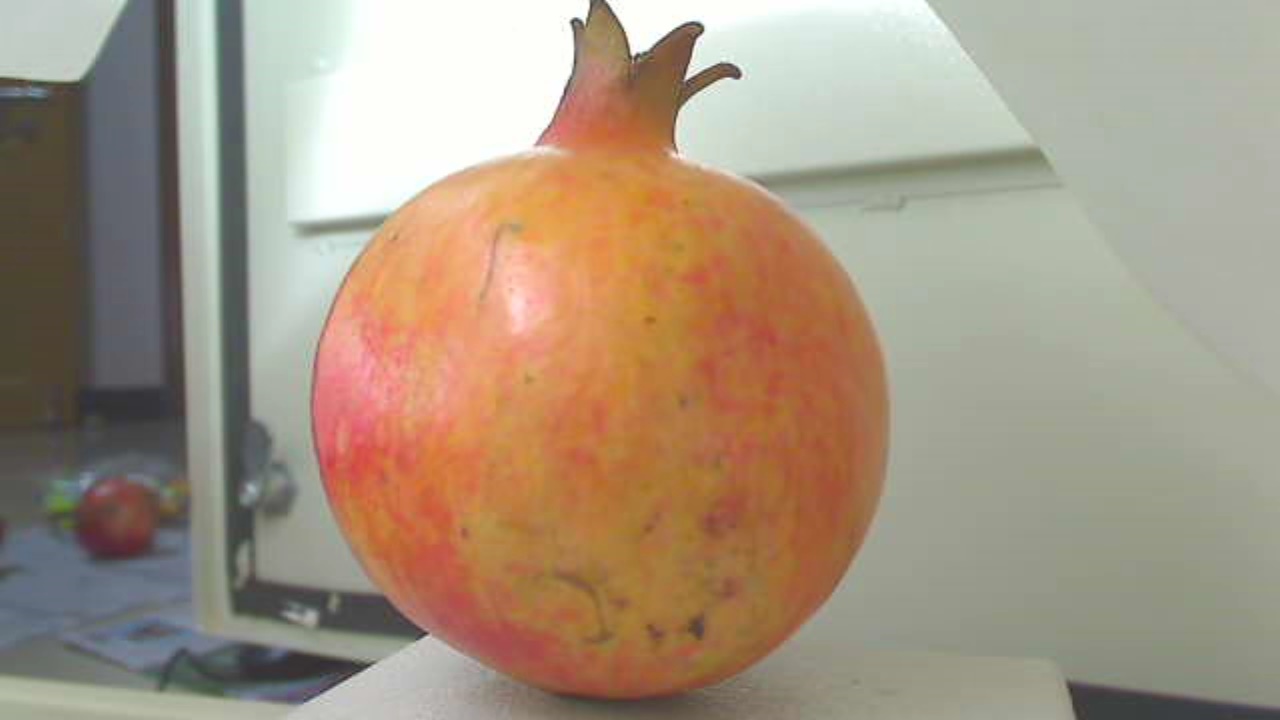
Grade: grade-2
Quality: quality-1